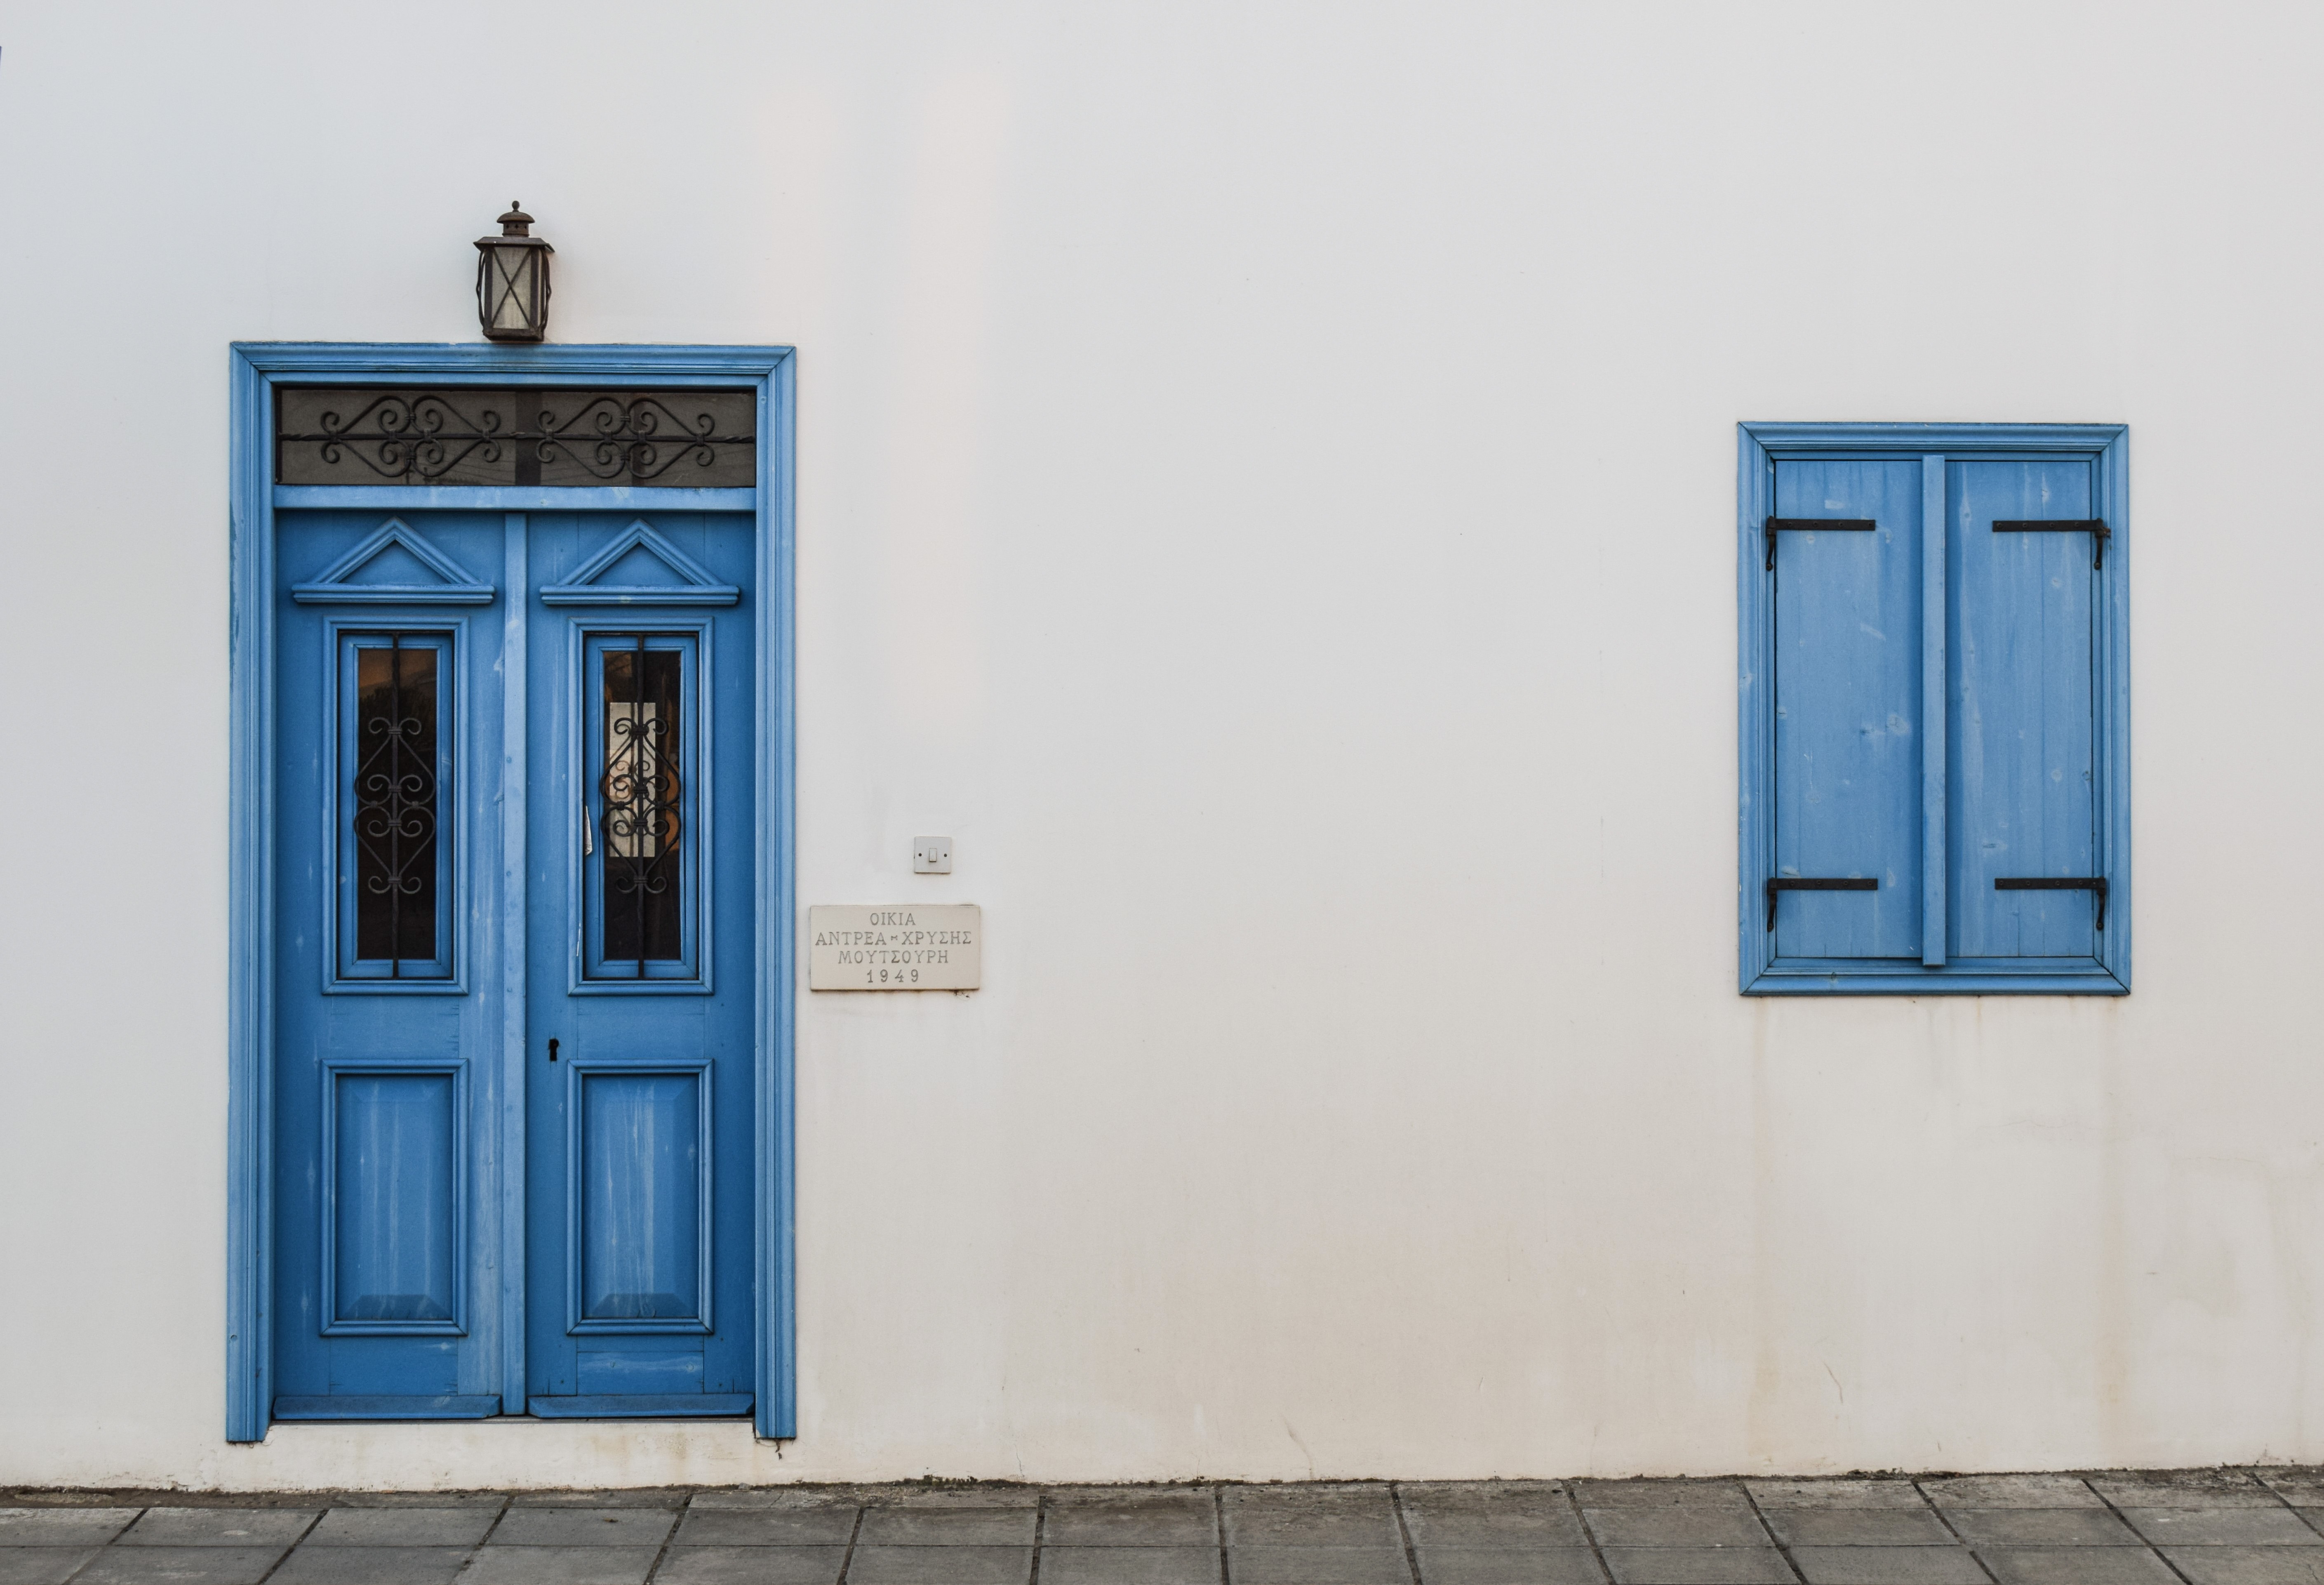
door, window, wooden, blue, entrance, white, wall, house, old, architecture, traditional, street, paralimni, cyprus